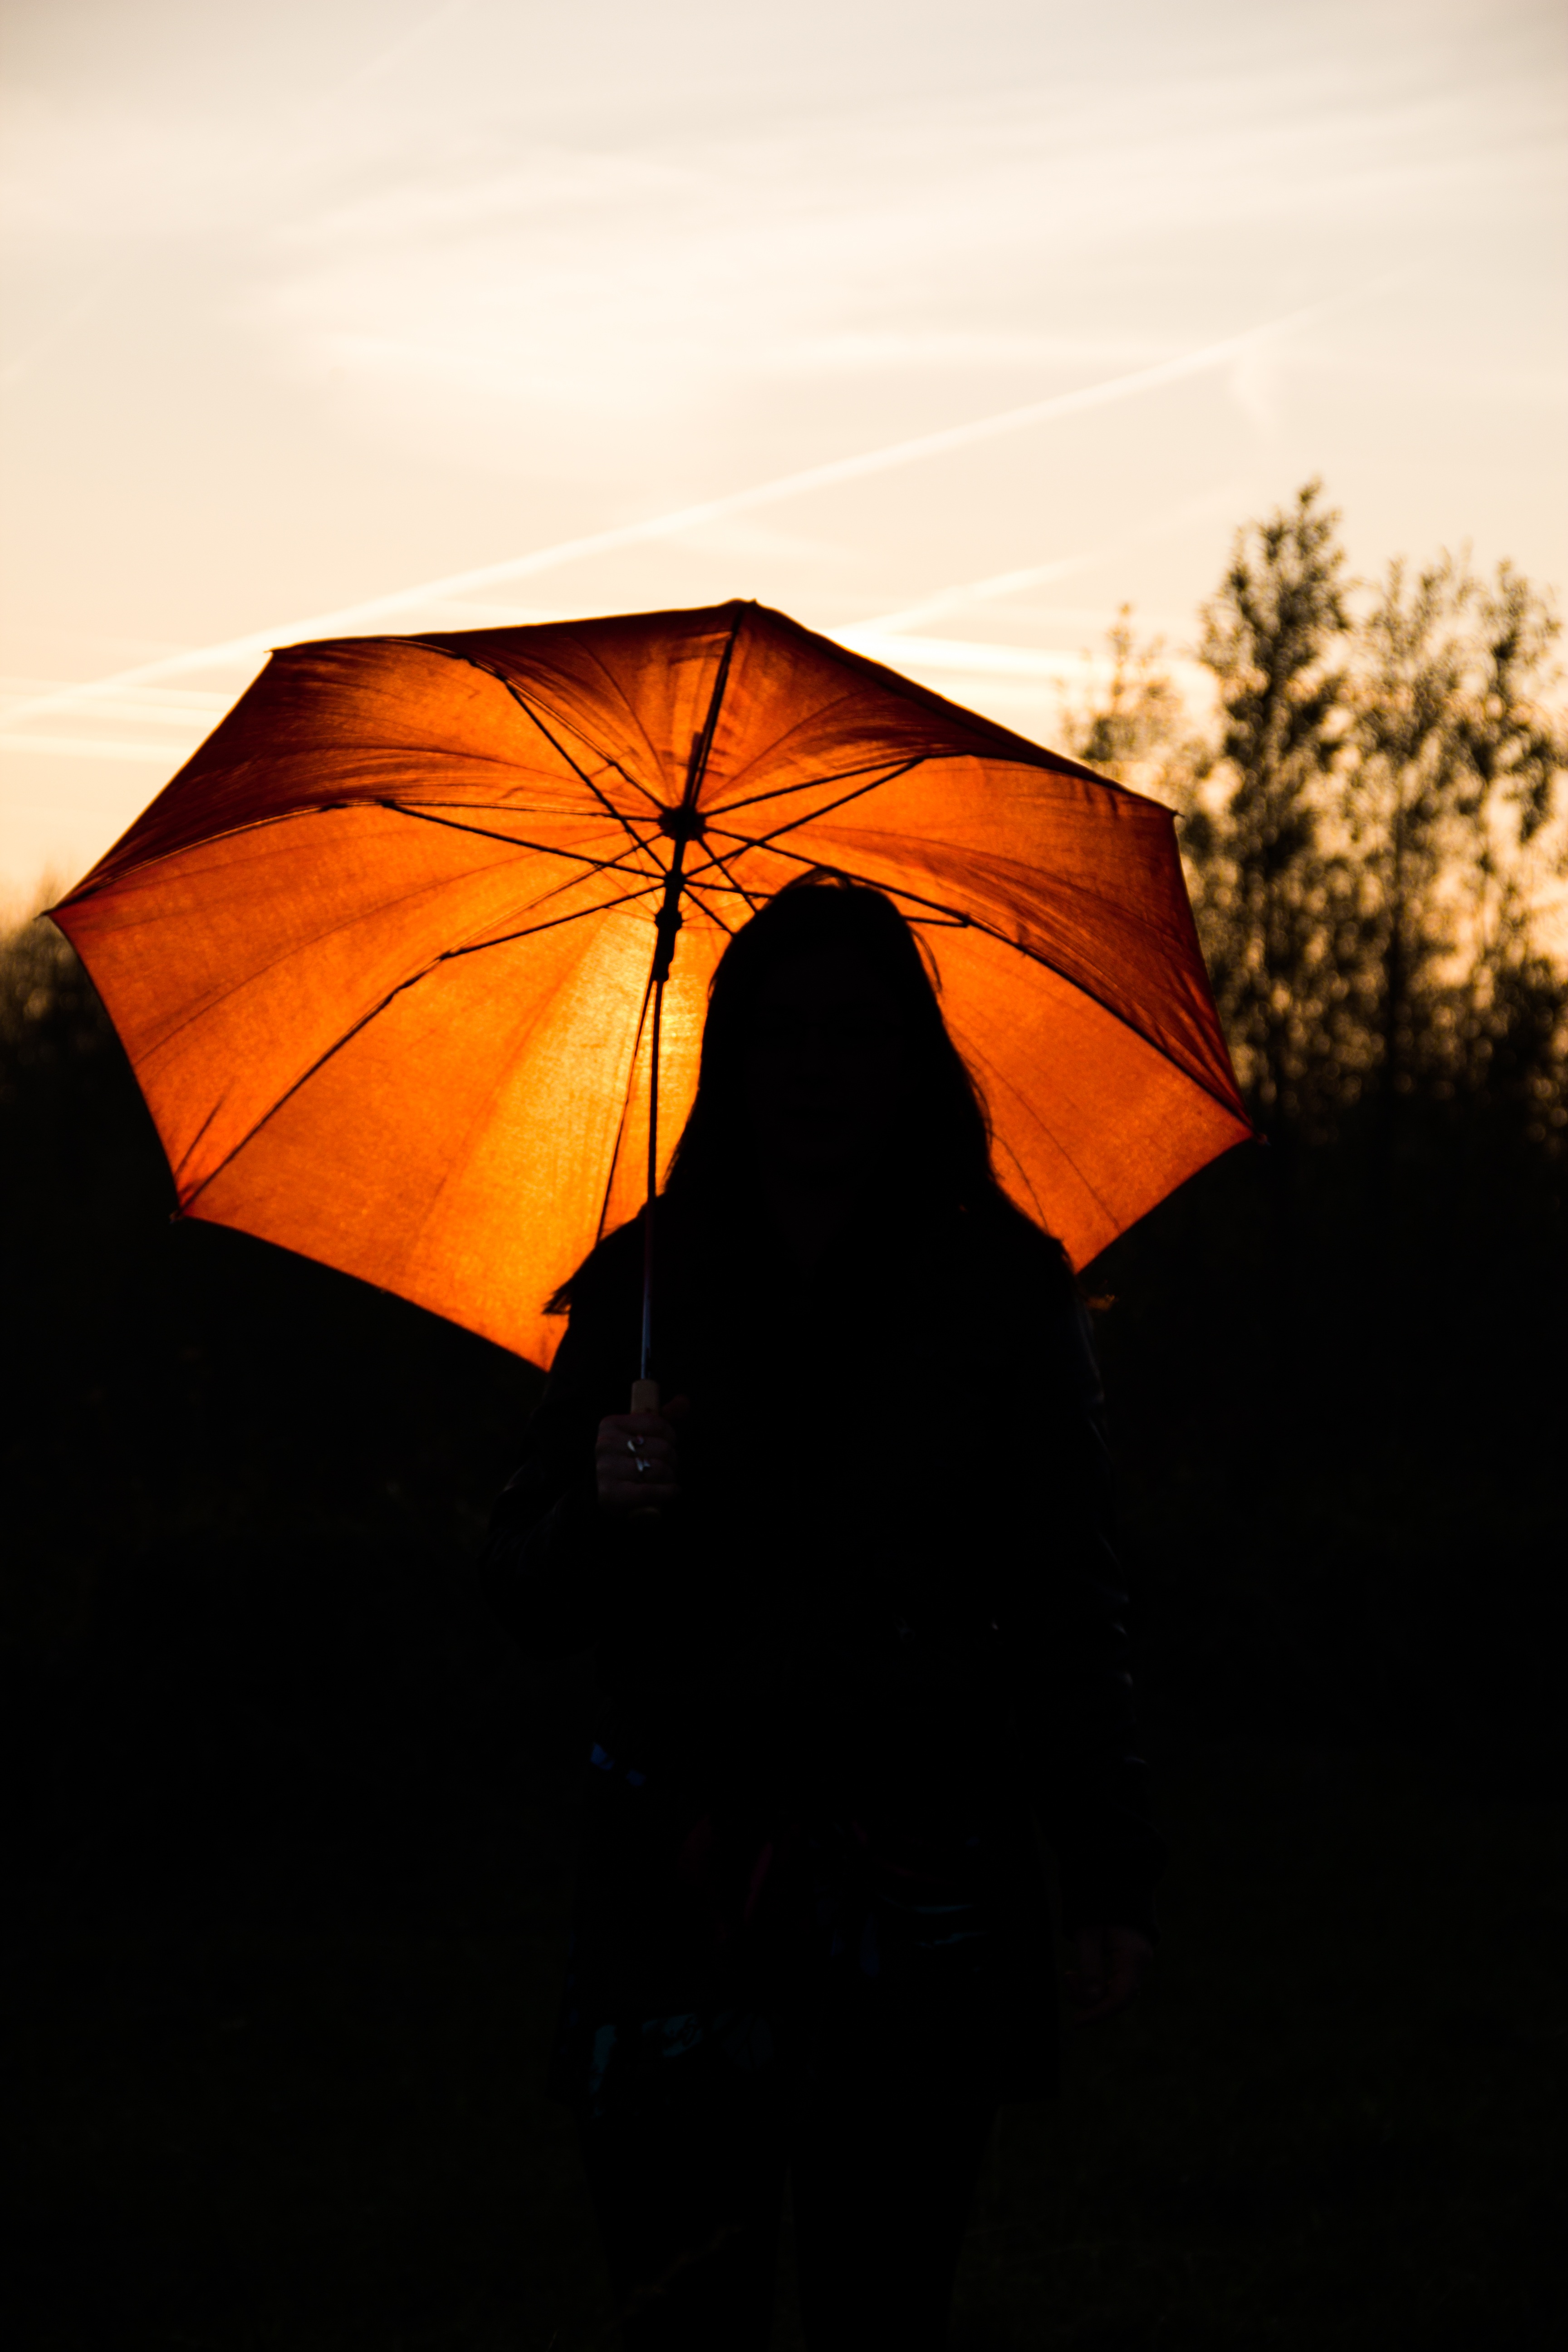
silhouette, sky, sun, sunset, sunlight, leaf, orange, red, umbrella, color, autumn, yellow, sunny, setting sun, colorful sunset, fashion accessory